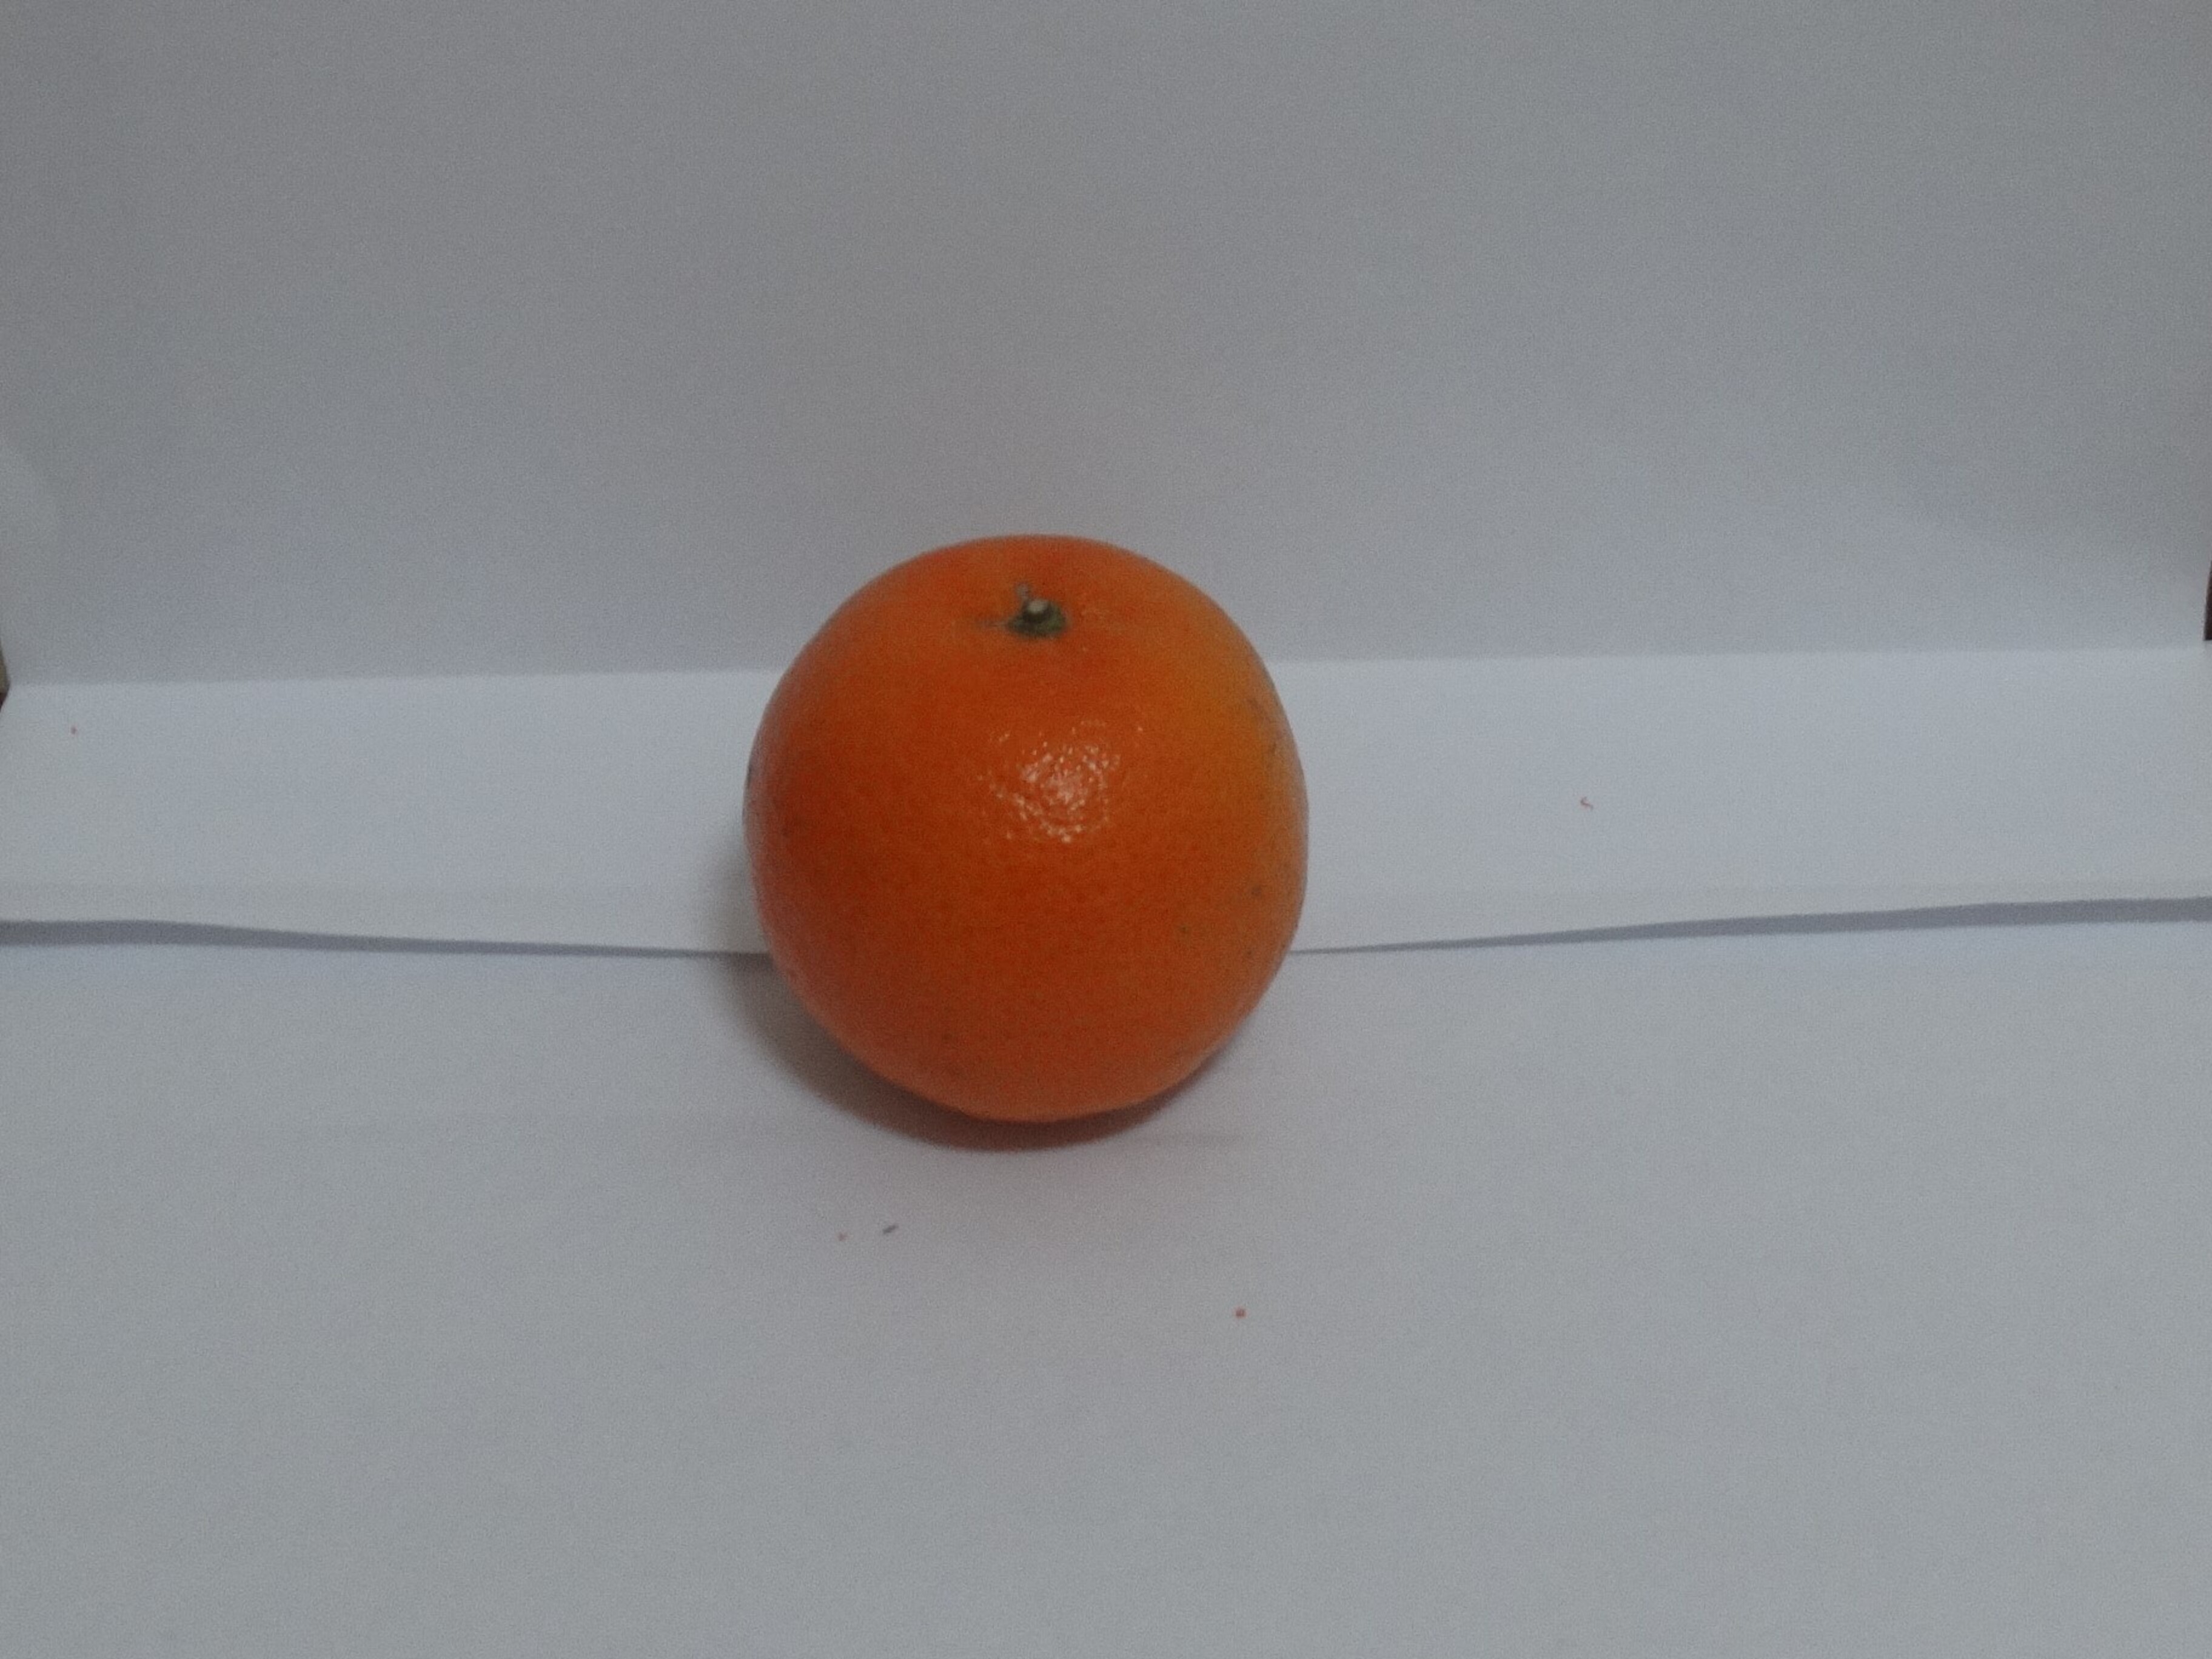
Citrus fruit variety: tankan